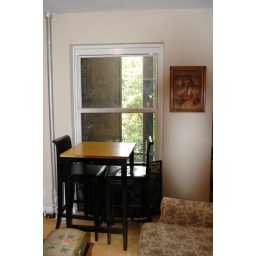
table by the window that looks out over neighbor's lush yard. you might say we have backyard envy.